Alija Behmen

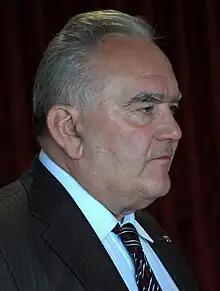
Behmen in 2009

Alija Behmen (25 December 1940 – 1 August 2018) was a Bosnian politician who served as the 36th mayor of Sarajevo from 2009 to 2013. He also served as Prime Minister of the Federation of Bosnia and Herzegovina from 2001 to 2003. Behmen was a member of the Social Democratic Party.